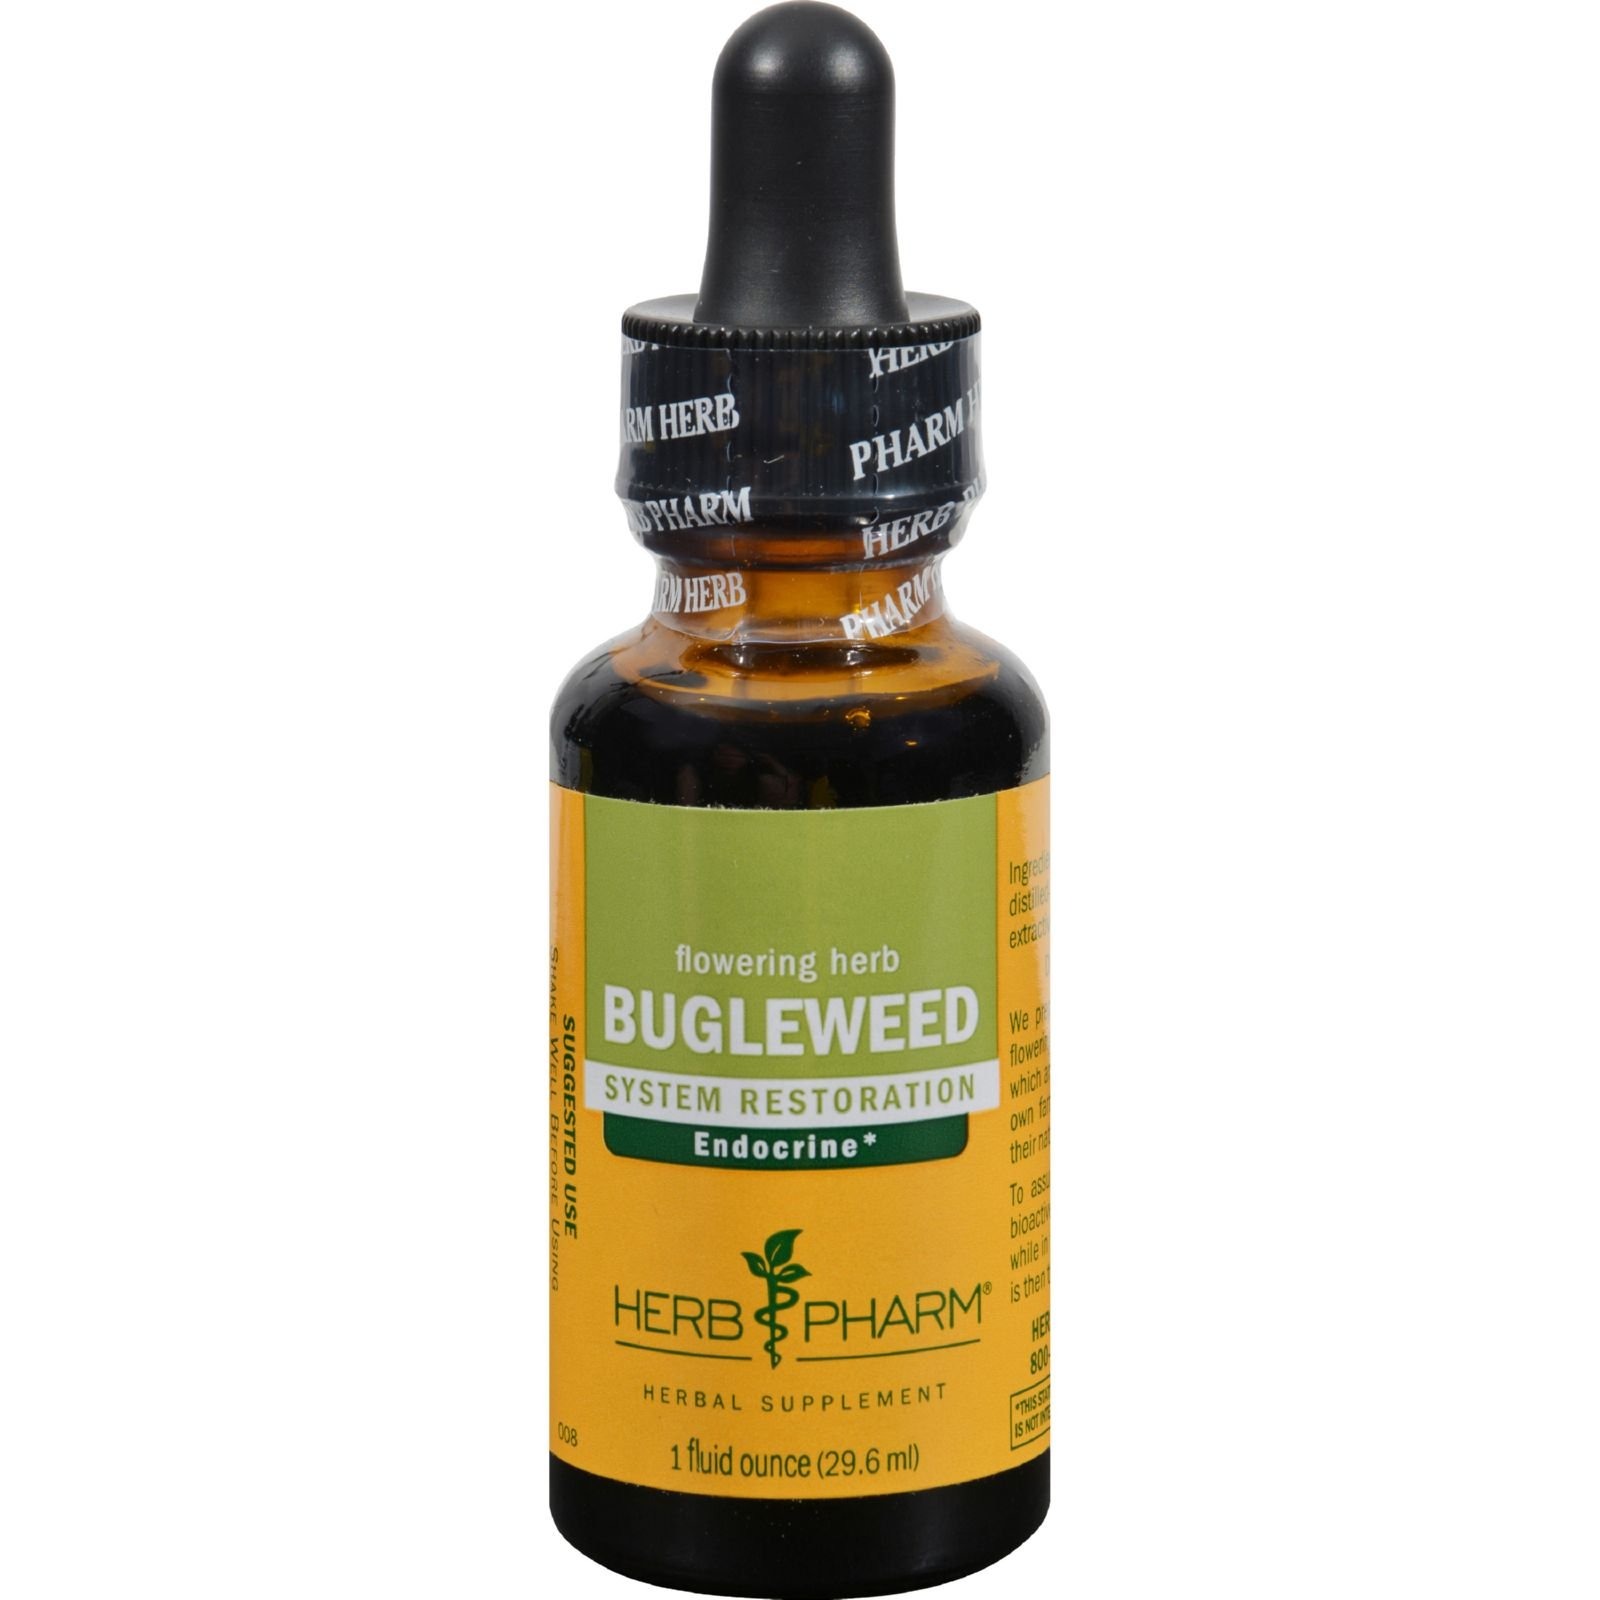
Item Name: HERB PHARM Organic Bugleweed Extract, 1 FZ
Bullet Point 1: Health Supplements / Botanicals and Herbs
Bullet Point 2: Herb Pharm
Bullet Point 3: Size: 1 FZ / Selling Unit: Each / Pack: 1
Bullet Point 4: UPC: 090700000219 / evoxSku: evox5075
Product Description: Herb Pharm Bugleweed Liquid Herbal Extract Directions Shake well before using. Two to four times per day take 30 to 40 drops in a little water. Ingredients: Certified organic grain alcohol, distilled water, vegetable glycerine and bugleweed extractives.
Value: 1.0
Unit: Fl Oz

Price: 16.24